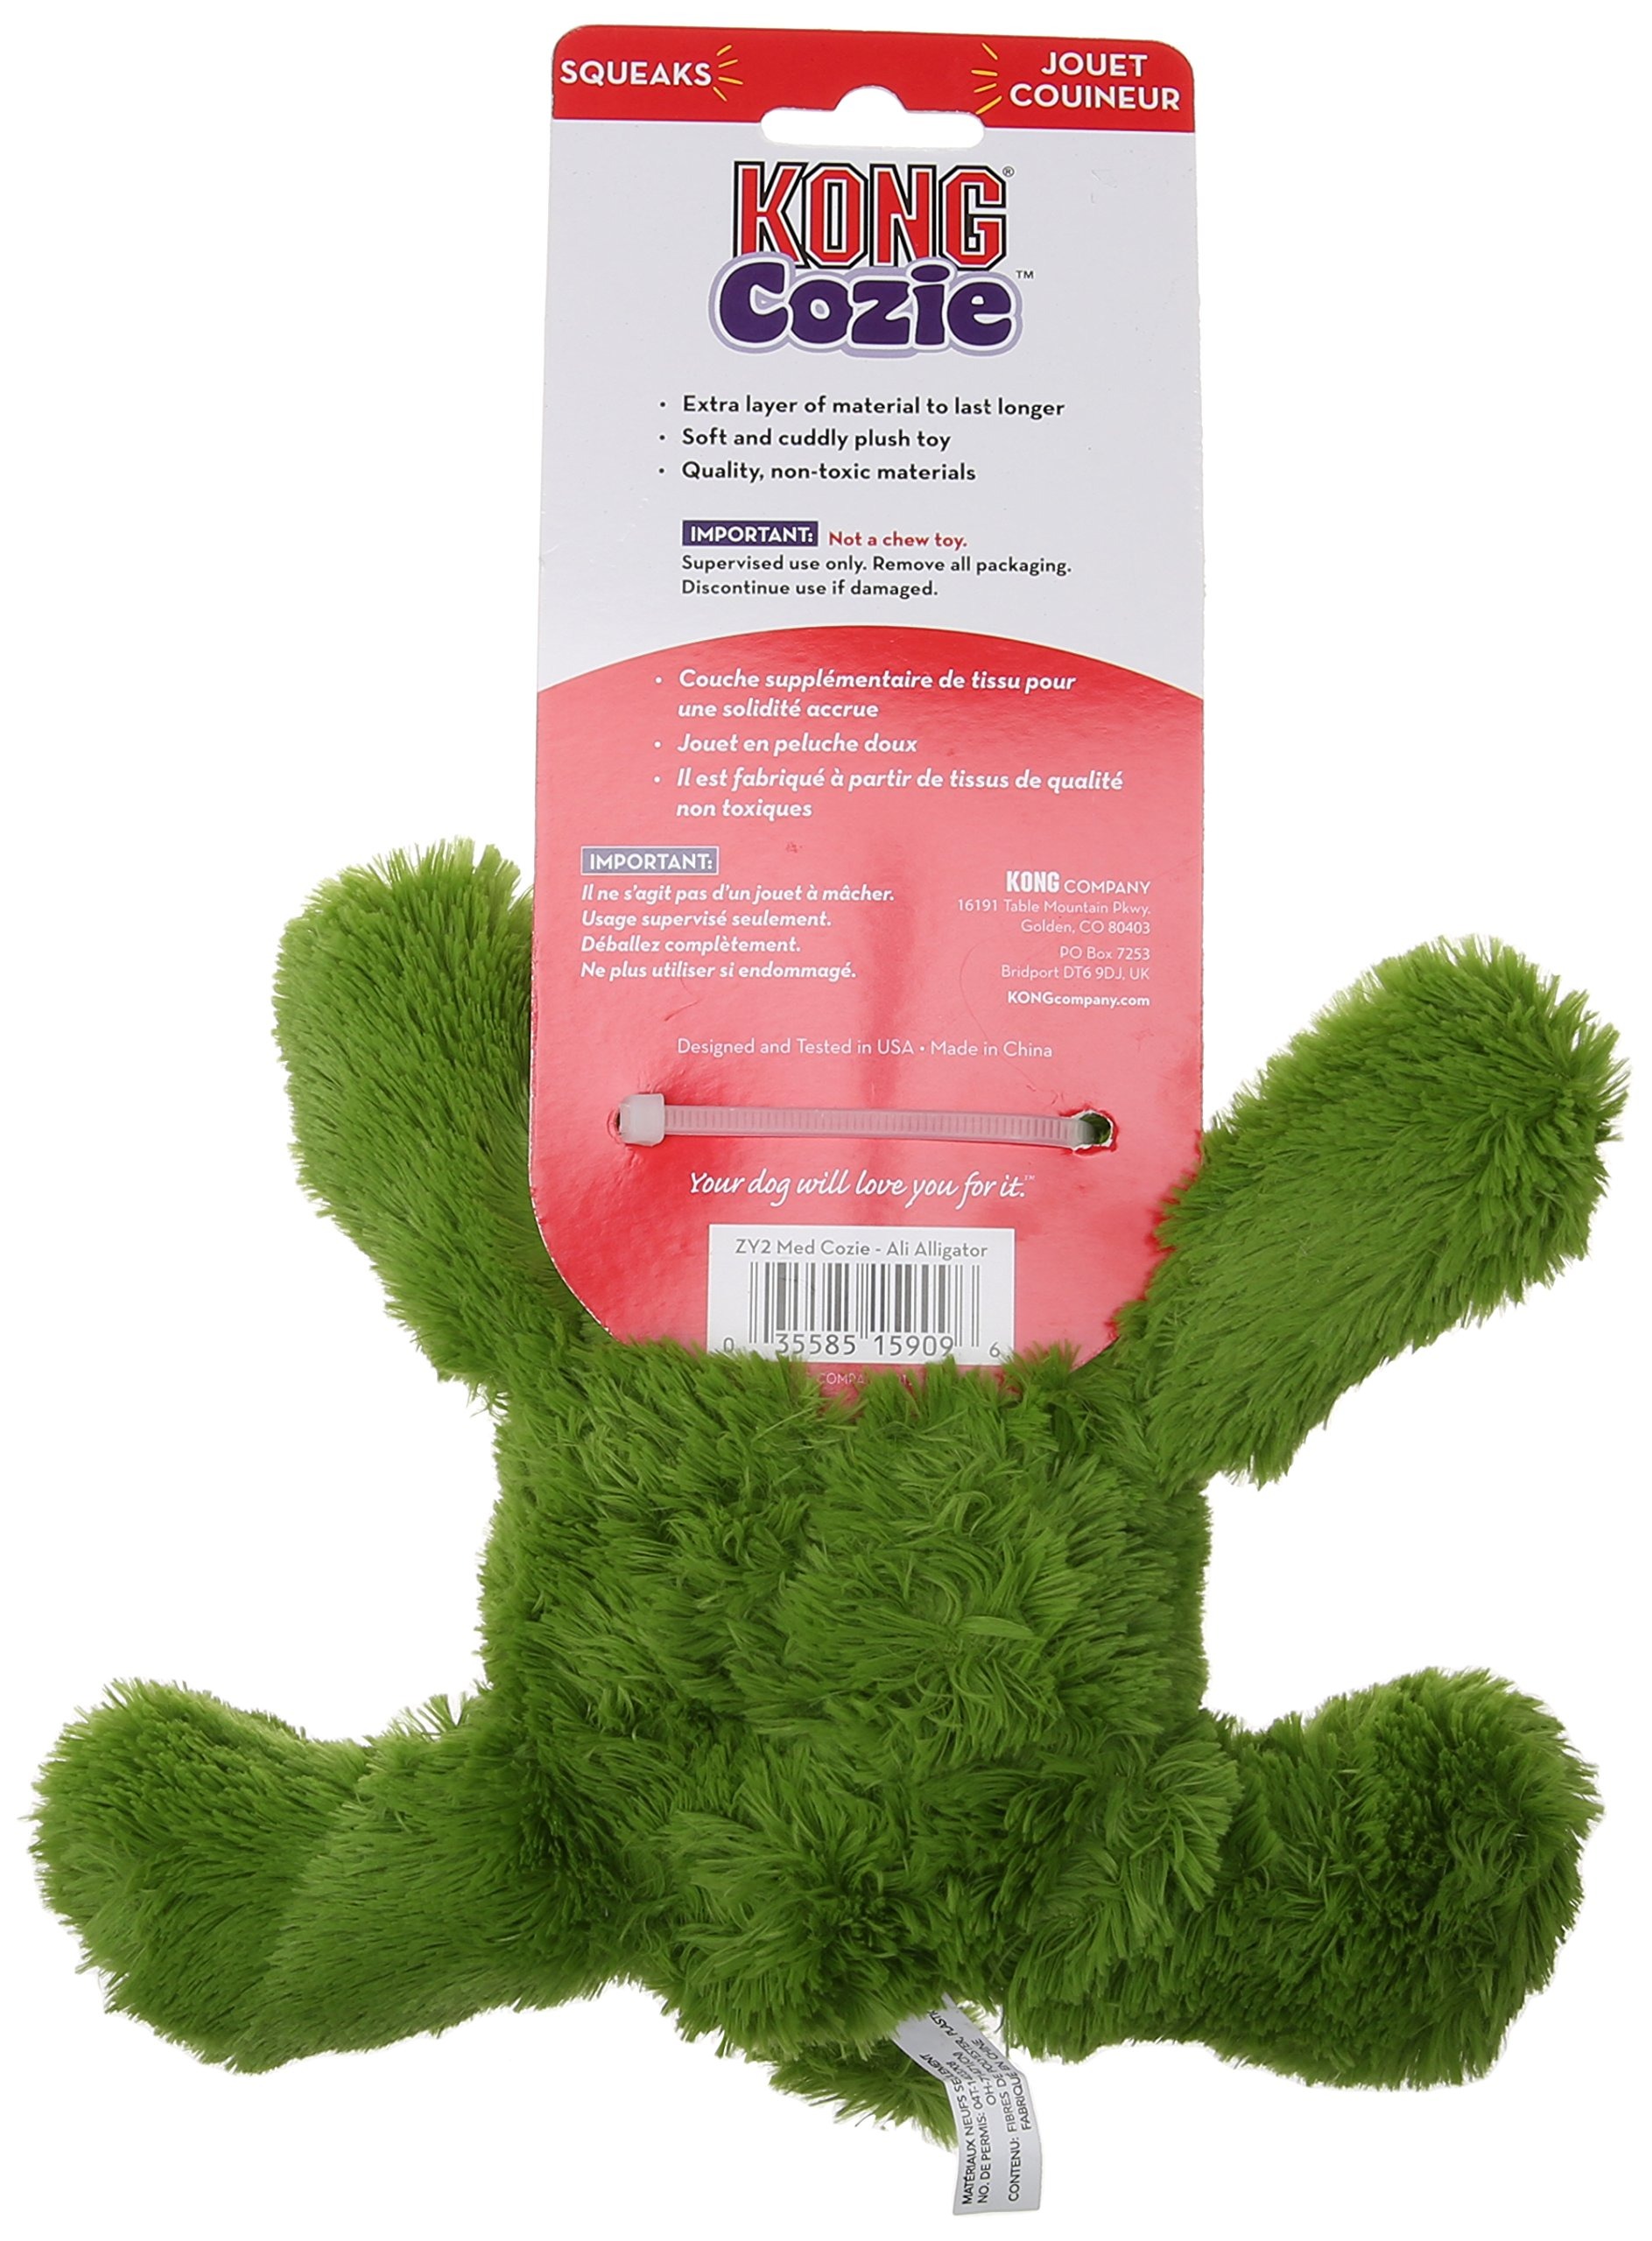
Item Name: KONG Cozie Ali Alligator Medium Dog Toy, Green
Bullet Point 1: Minimal filling for minimal mess
Bullet Point 2: Extra layer of material to increase strength
Bullet Point 3: Squeaks to help entice play
Bullet Point 4: Not for chew sessions
Value: 1.0
Unit: Count

Price: 7.19